Englefield, East Maitland

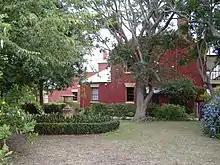
Another side view of house and gardens

Most plant varieties chosen have been known to exist in Australian gardens prior to 1850. The lack of grassed areas reflects the fact that "cottage beds" were easier to maintain than lawns. Areas are connected with gravel, stone or brick paths. An eccentric orchard under-planted with white evening primrose, alyssum and bulbs forms a second section. The orchard is bisected by a winding gravel path where azaleas grow. The left side of the orchard provides more circular forms and incorporates a stone folly to mark the ruin of a former stable and loft known to have existed at this position. The statue is placed at the intersection of various axes including those from the stair light window and back door. A third section is a drying court and kitchen garden (currently a herb garden and strawberry patch), which leads through the hedge to a formal parterre cottage garden with sundial centrepiece. The hedge is African olive (Olea europaea var.africana), a common form of colonial hedging. The seedlings were collected from surrounding paddocks and planted in 1989. The hedged parterre is being converted from self-seeding annuals to a rose garden of older European varieties (15th to 19th centuries), grown on their own roots (where available) and under-planted with hardy perennials.